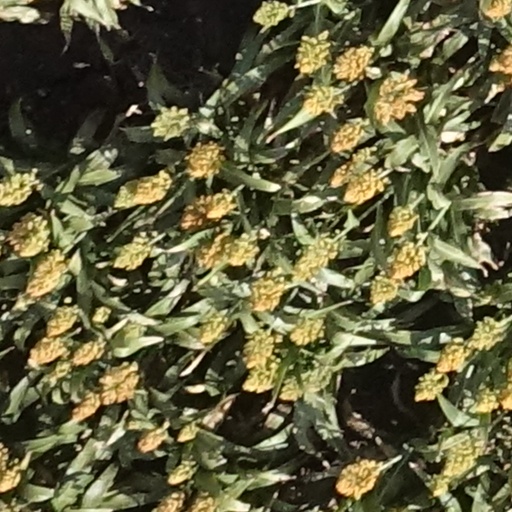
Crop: sorghum